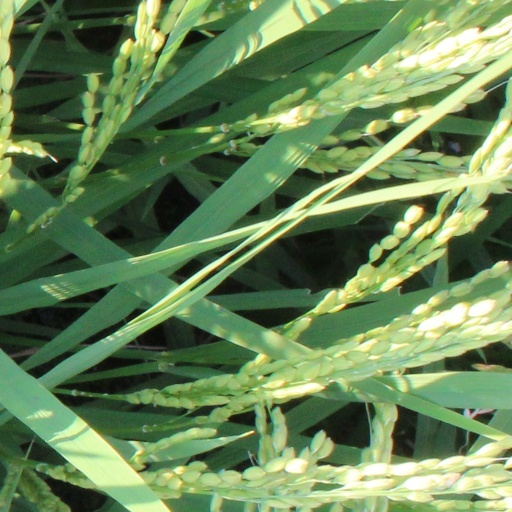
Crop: rice